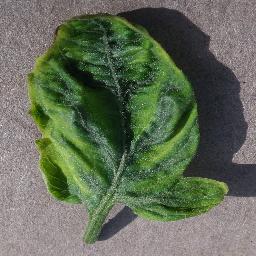
Label: Tomato___Tomato_Yellow_Leaf_Curl_Virus